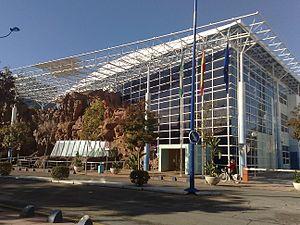
L’Exposition universelle de 1992 ou Expo '92, officiellement Exposition universelle de Séville 1992 s'est tenue du 20 avril au 12 octobre 1992 à Séville, en Espagne, sur l'île de La Cartuja. L'Exposition avait pour thème « L'Ère des Découvertes » et célébrait les 500 ans de la découverte de l'Amérique.